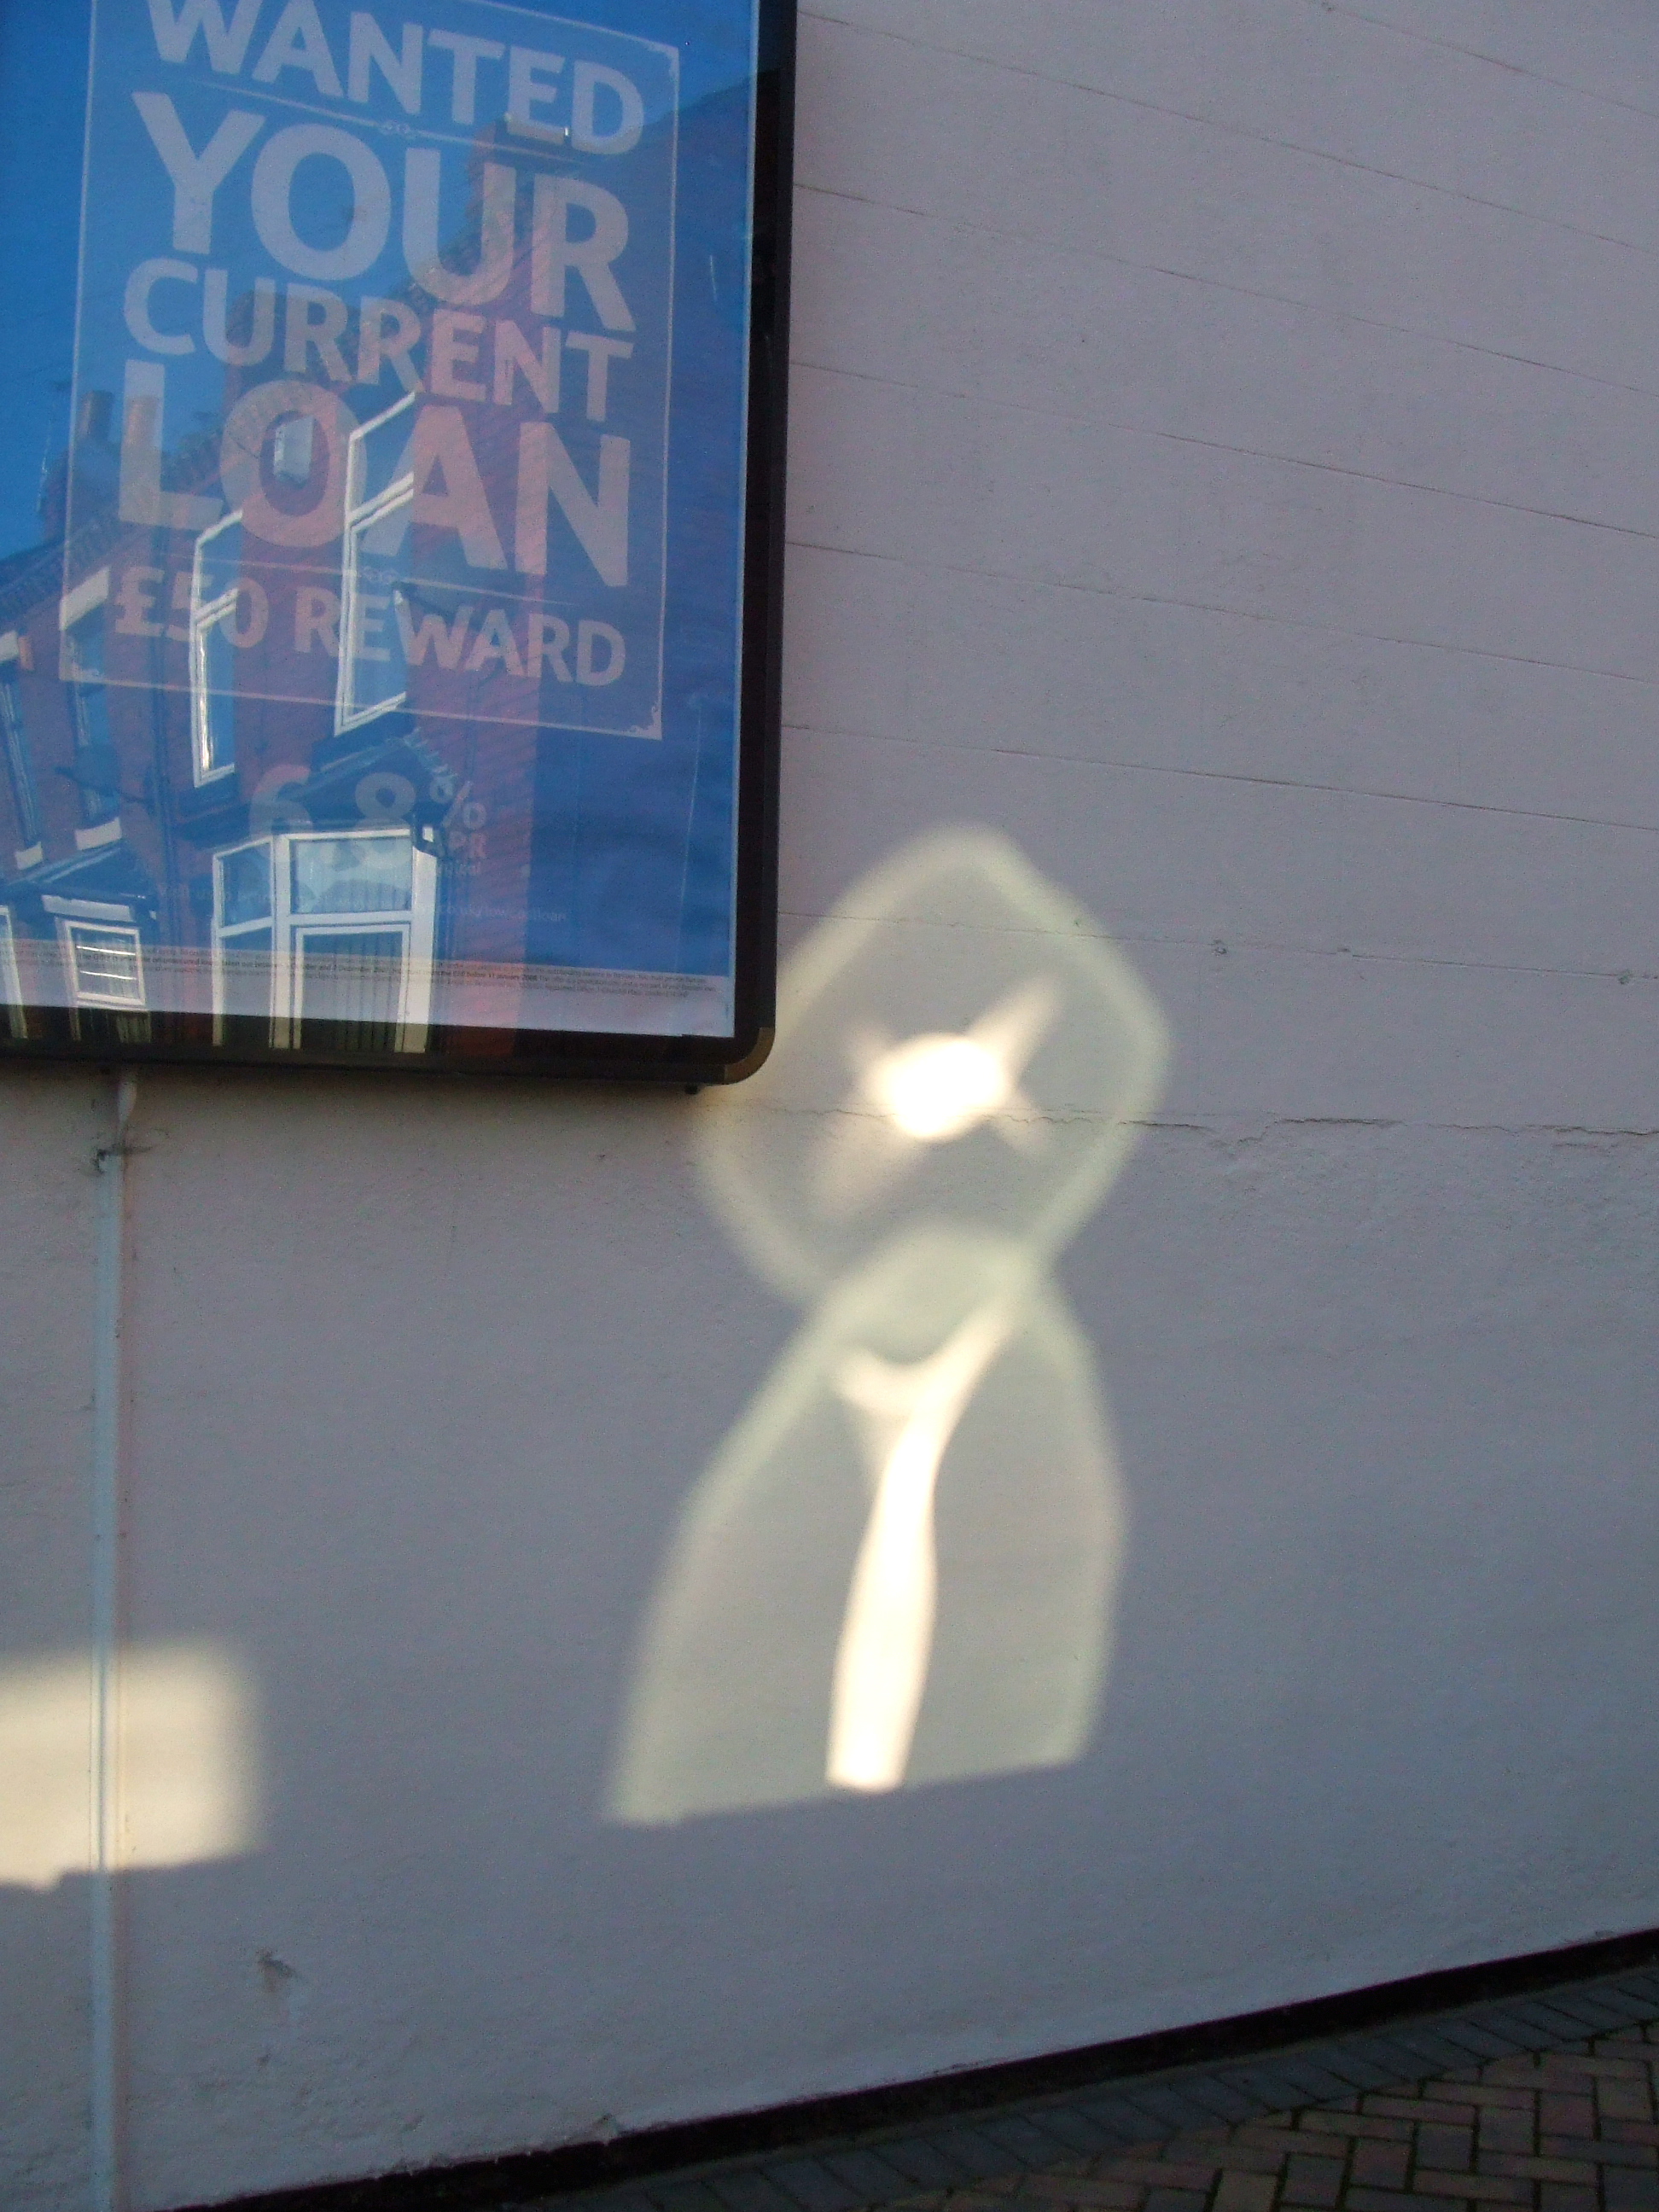
light, white, number, sign, gadget, blue, signage, lighting, art, shape, display device